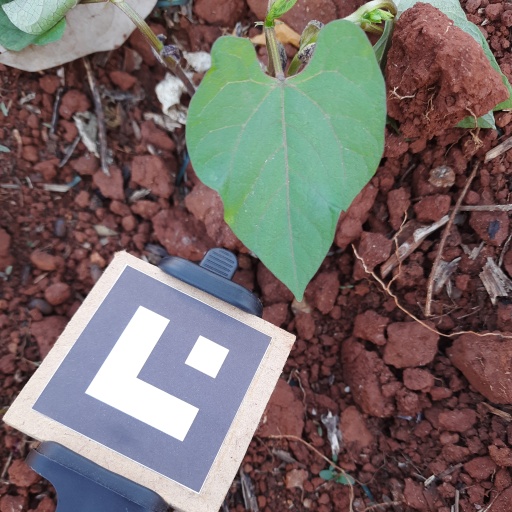
Observations: wavy surface, no eating holes, under shade